Brendan Murray

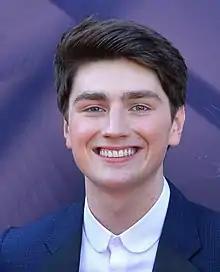
Murray in 2017

Brendan Hugh Francis Murray (born 16 November 1996) is an Irish singer and former member of the Irish boy band HomeTown. He represented Ireland in the Eurovision Song Contest 2017 with the song "Dying to Try", though he did not qualify for the final. He then competed in "The X Factor (UK)" in 2018, and was the twelfth contestant eliminated.